S. M. Junaid Zaidi

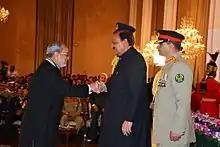
S. M. Junaid Zaidi receiving his award Hilal-i-Imtiaz in 2015

Syed Muhammed Junaid Zaidi; known as S. M. Junaid Zaidi (born 19 July 1949) is a Pakistani scientist, entrepreneur and educator. He is the founding rector of the COMSATS University Islamabad.